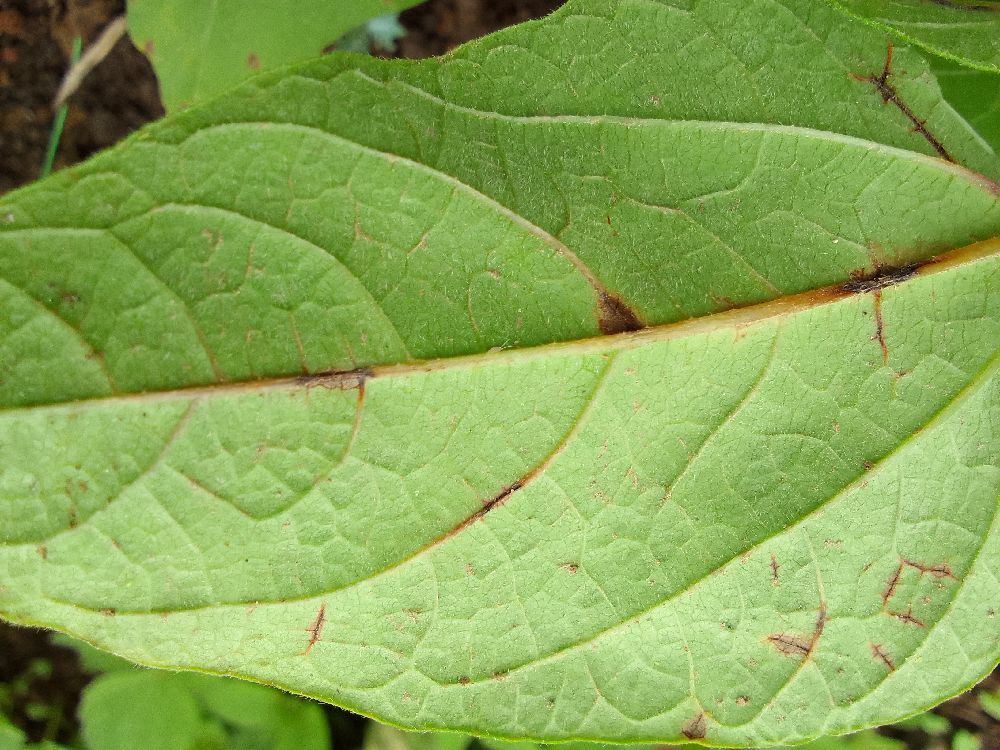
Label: anthracnose